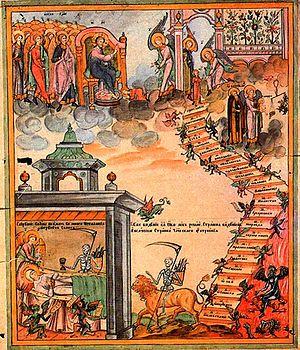
Ignace, Собрание сочинений святителя Игнатия [« Œuvres collectées de saint Ignace »], vol. 3, Слово о чувственном и о духовном видении духов. Слово о смерти., « 35. Воздушные мытарства »